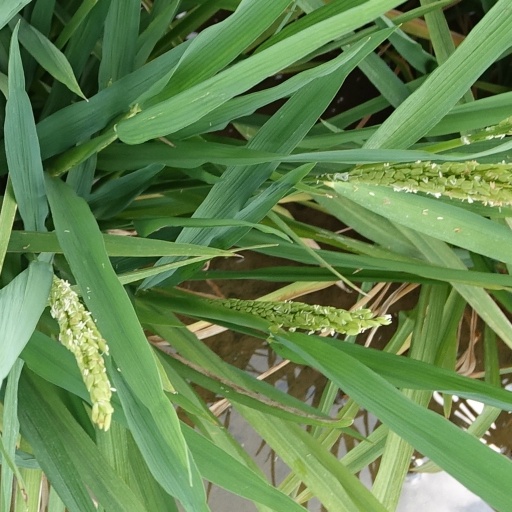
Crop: rice